Eastlake movement

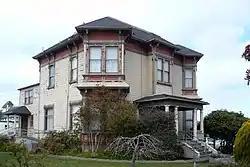
Thomas F. Ricks House

One example of an Eastlake movement building is William S. Clark House in Eureka, California. The house was built in 1888 and contains "an elaborately decorated entrance porch, flanking square bays, side slant bays, and roof gables". Eastlake ornamentation can be seen in the bays, gables, windows, frieze, and porch. The entrance is decorated with spools, sunbursts, holes, buttons, brackets, scallops, and pierced cylinders, and is supported by large chamfered columns. The glass planes of the recessed double doors are decorated with panels above and below. The square and slant bays contain brackets, panels, moldings, and buttons. The gables contain a grillwork of stickwork, knobs, bevelled sticks, and pierced scallops that hang from the edge of the roof. The gable bracing of William S. Clark House is untraditional as most gable bracings of Eastlake Style would connect to the edge of the roof. The gable bracing instead hangs from the edge which provides shadows on the house wall. The frieze contains vertical and zigzag bevelled sticks, and pierced and chamfered brackets that surround the cornice. Below the bays, the corners of the stringcourse are filled by bevelled sunbursts. The slant bays have side porches that extend to the back of the house and there is a rear hall that connects the house with a storage/laundry annex at the back of the property. On the north side of the house, there are small, squared windows on either side of the round headed window, which create a Palladian effect.